Neath and Tennant Canal

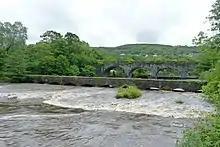
The Aberdulais Aqueduct carried the Tennant Canal over the river Neath, near the Aberdulais Tin Works

Instead, he decided to build an extension to link up with the Neath Canal basin at Aberdulais. Again he sought support from local landowners, including Lord Jersey, Lord Dynevor and the Duke of Beaufort, but again none was forthcoming. He decided to build it as a private canal, without an act of Parliament, and work started in 1821. Engineering problems were experienced near Neath Abbey, where a cutting was required through what appeared to be quicksand. Eventually, an inverted masonry arch had to be built to contain the canal and stop the sand collapsing. The lack of an act of Parliament to authorise the canal proved to be a problem in April 1821, when L. W. Dillwyn refused permission for Tennant to cut through his land to pass under the Swansea road. In February 1822, Dillwyn obtained an injunction against Tennant, who then attempted to change Dillwyn's opinion by sending a stream of important people to argue his case. Finally, in the autumn, Tennant offered the Neath Canal terms for the use of the junction which were so favourable to them that they accepted. Dillwyn, who was a Neath Canal shareholder, was sent a conciliatory letter and eventually agreed to negotiate with Tennant, whom he described as "that terrible plague Mr. Tennant." The final section included the only lock on the main line, which was followed by a ten-arched aqueduct across the River Neath, and the junction with the Neath Canal. The total length of the canal, when it was opened on 13 May 1824, was , and it had cost around £20,000, which did not include the price of the land or of the harbour at Port Tennant.